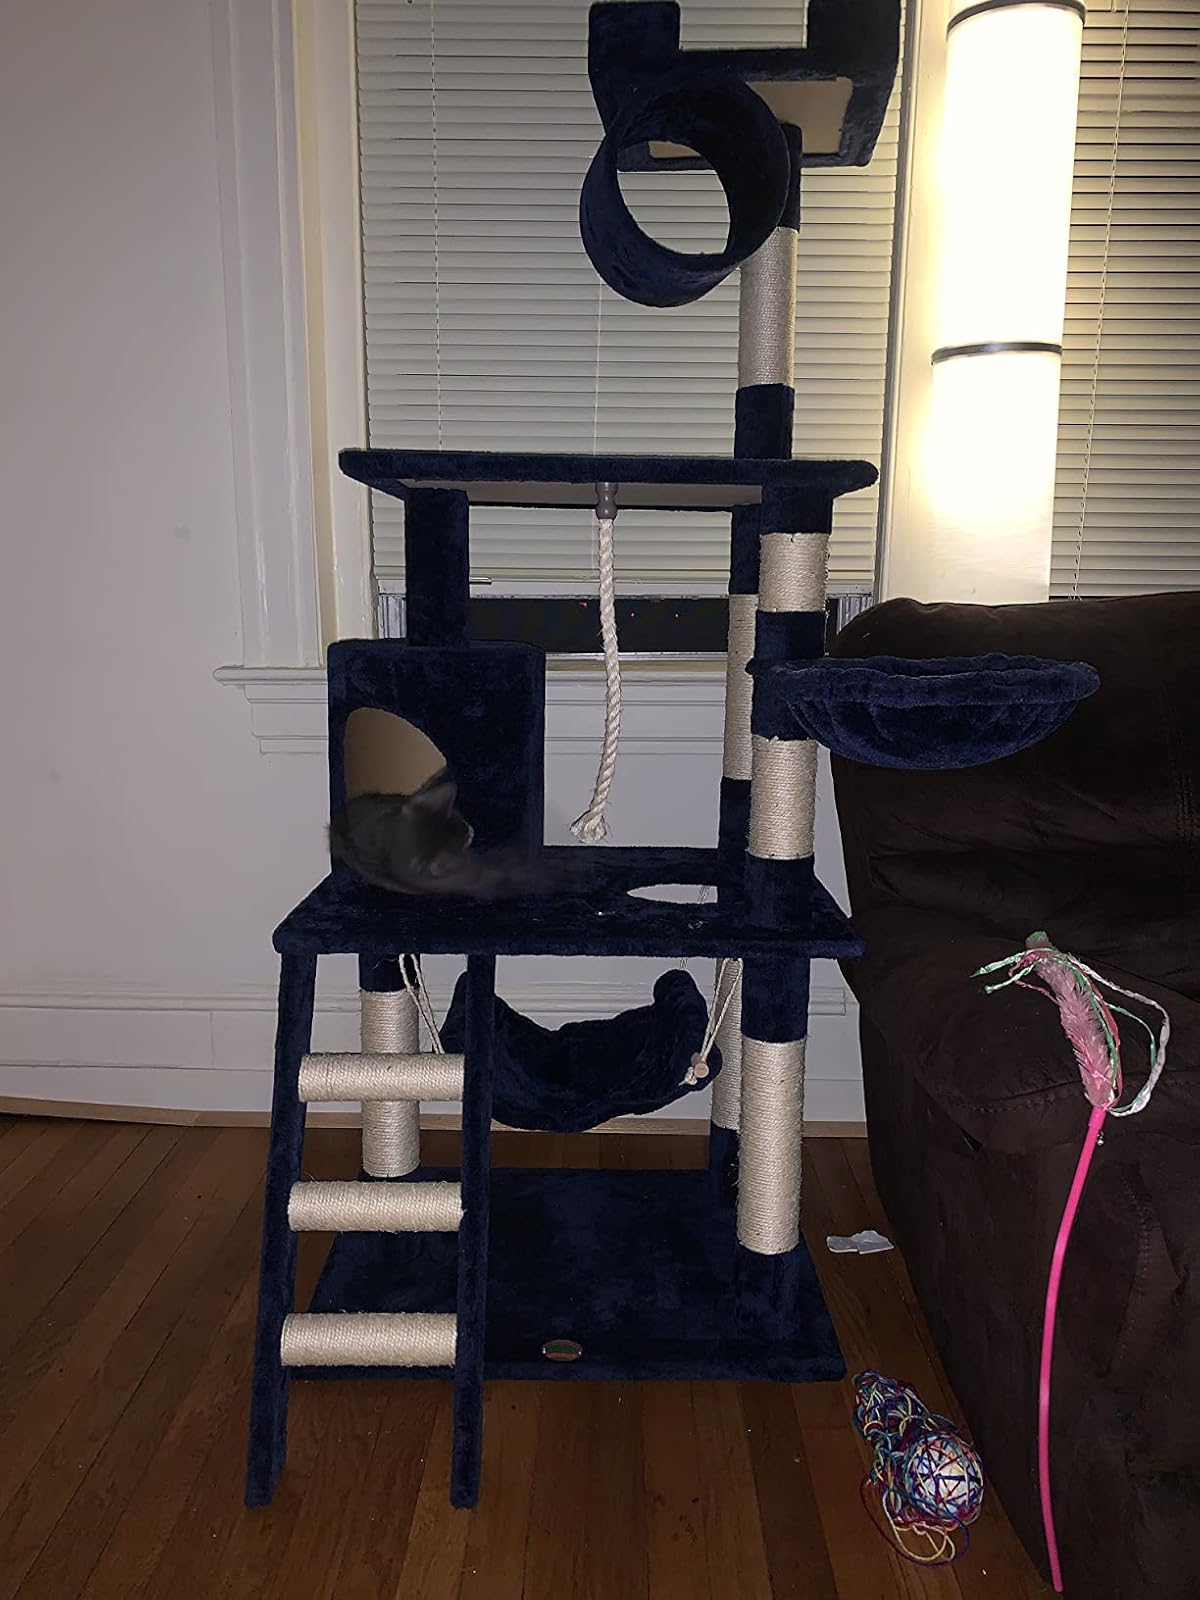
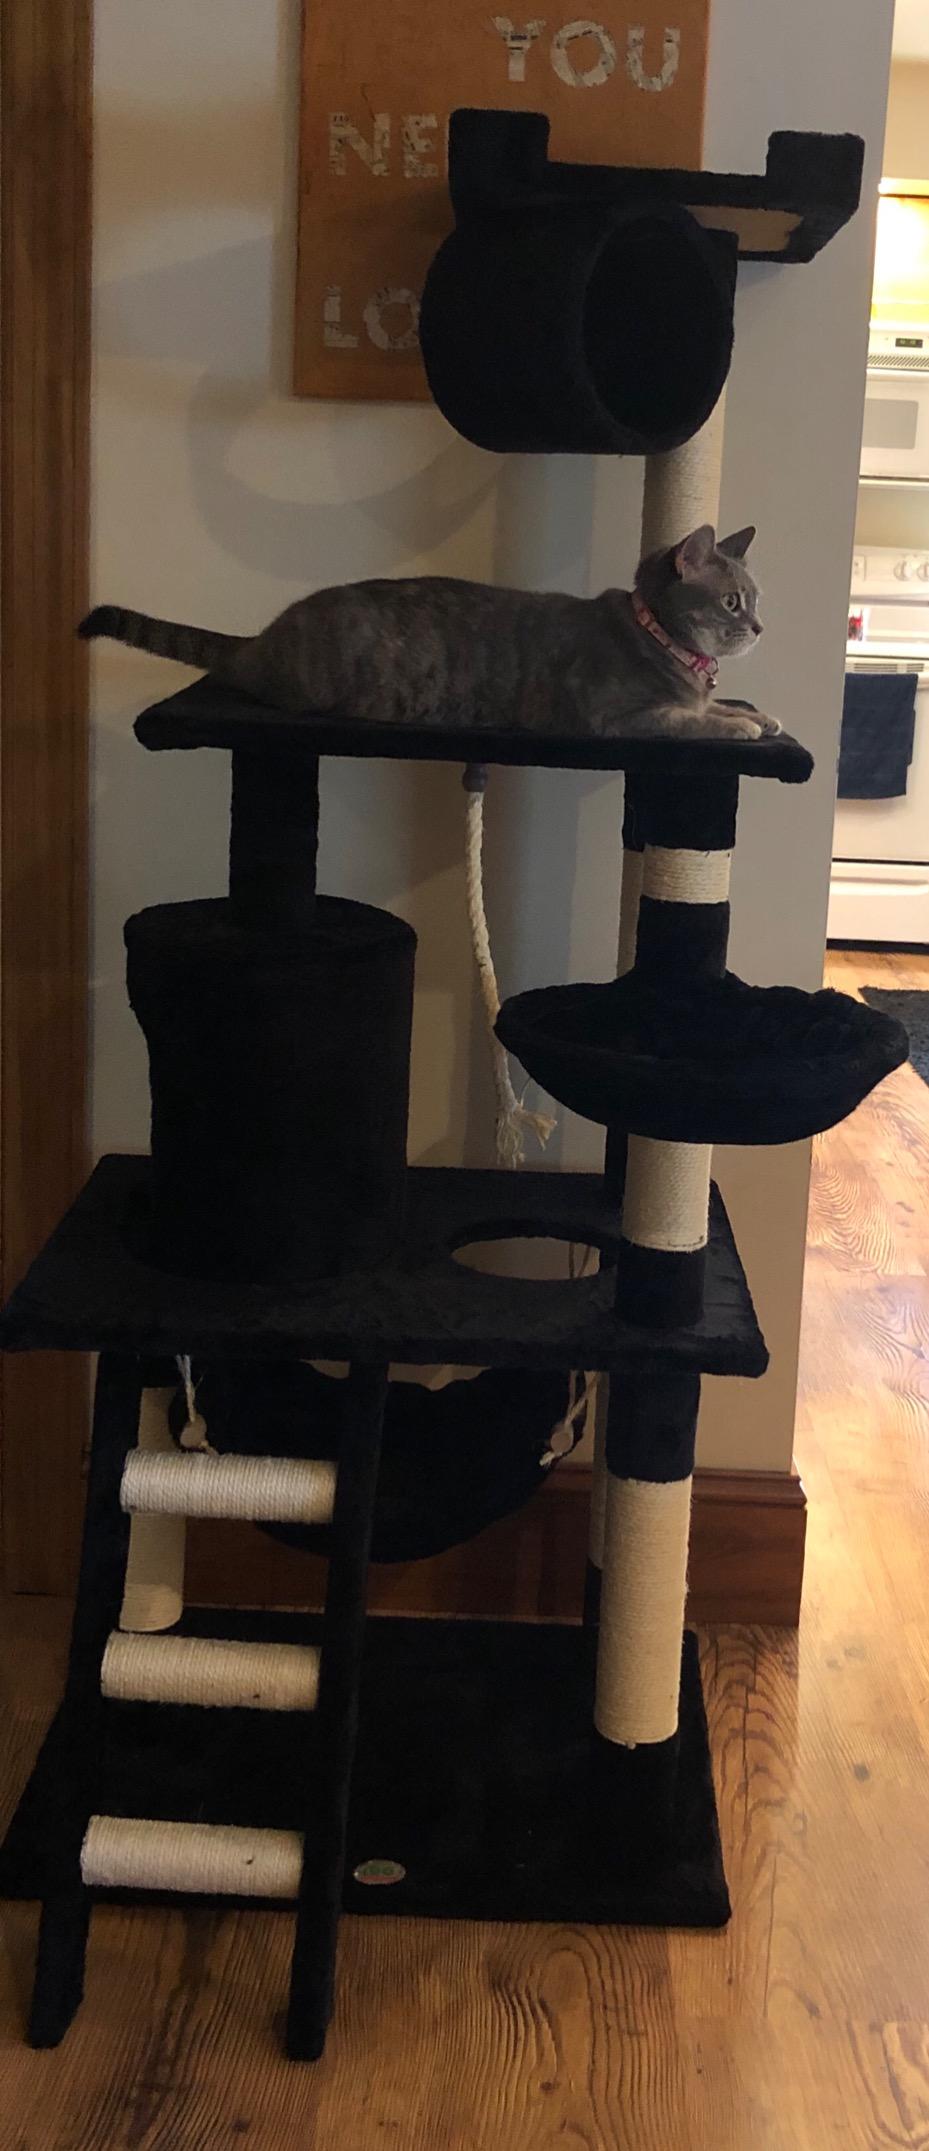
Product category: items_cat tree
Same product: no